2023–2025 Sundhnúkur eruptions

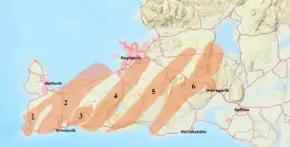
Map of volcanic systems on the Reykjanes Peninsula. Grindavík is at the south-western end of the Eldvörp–Svartsengi system (marked here as 2)

The Sundhnúksgígar crater row was formed approximately 2420 ± 100 radiocarbon years before present (BP), as determined by carbon-14 (C) dating conducted by Uppsala University, using 1950 as the baseline. This ancient lava flow was measured to cover an area of and has an estimated volume of at least . It originated from a crater row extending nearly in length. The crater row includes two named craters: Sundhnúkur and Melhóll , with the latter situated nearly to the south-west of Sundhnúkur. The lava from this period was a mixture of pāhoehoe and ʻaʻā lava, indicative of varying eruption dynamics. Additionally, there are likely traces of an even older lava field beneath the circa 2400-year-old lava, though much of it has been obscured by the more recent eruption. The town of Grindavík is located along the south-western boundary of this ancient lava field. The most recent shield volcanoes to form in this particular area of the Reykjanes region were Sandfellshæð and Þráinsskjöldur , which emerged around 14,000 years ago. This volcanic activity was triggered by the retreat of glaciers at the conclusion of the last glacial period. As the ice melted, the Earth's crust underwent isostatic rebound, a process where the reduction in pressure allowed magma to rise more easily to the surface, initiating volcanic activity. Given these factors, it is considered highly unlikely that a shield volcano is currently forming in the region.